Lithuania–Russia relations

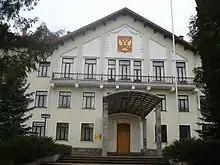
Russian embassy in Vilnius.

At the beginning of World War II, when the Soviet Union invaded Poland, Soviet troops took over Vilnius Region. The region belonged to Interwar Poland, but according to the 1920 Soviet–Lithuanian Peace Treaty and later treaties it was recognized to Lithuania. As a result, Soviets and Germans re-negotiated the secret protocols of the Molotov–Ribbentrop Pact. On 28 September 1939, they signed the Boundary and Friendship Treaty. Its secret attachment detailed that to compensate the Soviet Union for German-occupied Polish territories, Germany would transfer Lithuania, except for a small territory in Suvalkija, to the Soviet sphere of influence. The exchange of territories was also motivated by Soviet control of Vilnius: the Soviet Union could exert significant influence on the Lithuanian government, which claimed Vilnius to be its "de jure" capital. In the secret protocols, both Soviet Union and Germany explicitly recognized Lithuanian interest in Vilnius. Accordingly, by the Soviet–Lithuanian Mutual Assistance Treaty of 10 October 1939, Lithuania would acquire about one fifth of the Vilnius Region, including Lithuania's historical capital, Vilnius, and in exchange would allow five Soviet military bases with 20,000 troops to be established across Lithuania.